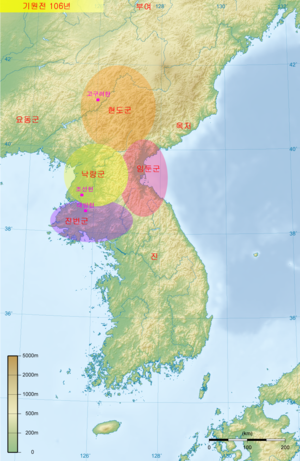
La guerre entre la dynastie Han et le Joseon de Wiman est une campagne militaire initiée par la dynastie chinoise des Han contre le Joseon de Wiman, qui se déroule entre 109 et 108 avant J.C. Cette guerre s'achève par la chute et la destruction du royaume coréen de Gojoseon.